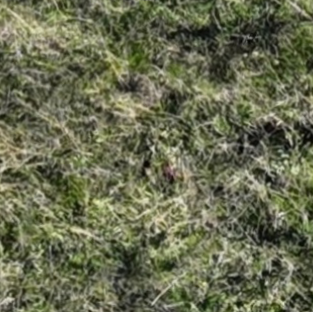
Month: october
Dye color: red
Dye concentration: high